Bob Cranmer

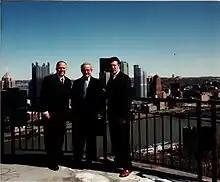
L-R, Mike Dawida – Tom Murphy – Bob Cranmer, 1999.

The combined leadership of Cranmer, Dawida, and Mayor Tom Murphy (Thomas J. Murphy Jr.) led to a building boom in Pittsburgh dubbed "Renaissance III" that was a catalyst for how the city would be viewed a decade later when it was selected to host the 2009 G-20 summit, led by President Barack Obama. The "Post-Gazette" commented in 1998 that Allegheny County Commissioners Bob Cranmer and Mike Dawida understand the importance of a strong urban core and, through their partnership, have helped the mayor find ways to do what lesser leadership would considerable unthinkable. It is a meeting of such focused minds and willing spirits that stands to take Pittsburgh into a new era. Call it Renaissance III or call it just a better place to live, this is the blueprint of a renewable city that more people will be proud to call home."